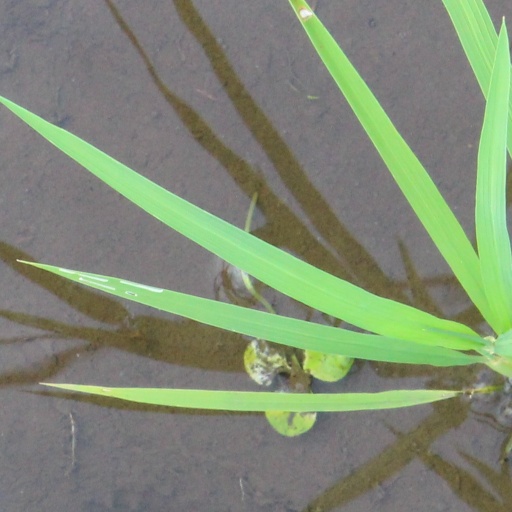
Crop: rice